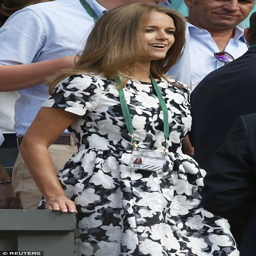
person stunned in a black and white dress